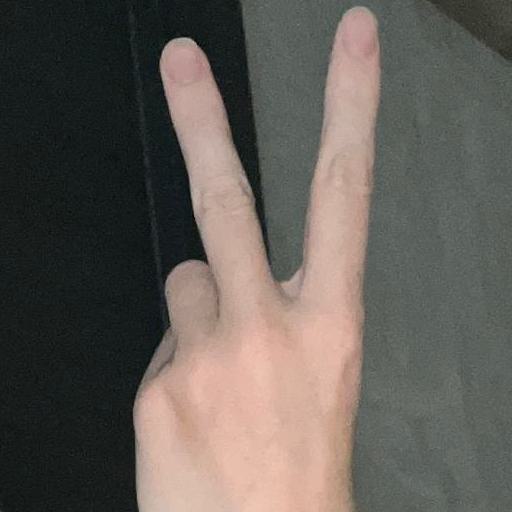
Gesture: peace_inverted